History of the Anaheim Ducks

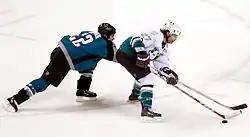
Scott Hannan chases Scott Niedermayer during the 2004–05 season, Niedermayer's first with the Mighty Ducks.

During the summer of 2004, as the NHL and the National Hockey League Players' Association (NHLPA)'s labor dispute was headed towards a season-long lockout, Disney tried to sell the team, but received a low offer of US$40 million, less than the franchise's original price. In 2005, Broadcom Corporation co-founder Henry Samueli of Irvine, California, and his wife Susan bought the Mighty Ducks from The Walt Disney Company for a reported US$75 million. The Samuelis pledged to keep the team in Anaheim, unlike Arturo Moreno did when he purchased the Los Angeles Angels of Anaheim from Disney and decided to turn the team into a Los Angeles-based franchise (though still based in Anaheim at Angel Stadium).